Zegapain

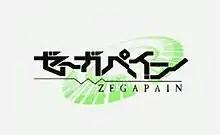
Screenshot of the logo from the anime series

is a Japanese anime television series created by Sunrise staff and manga artist Takehiko Itō. Produced by Sunrise, TV Tokyo and Dentsu, it is directed by Masami Shimoda, with Mayori Sekijima handling series scripts, Takehiko Itō and Akihiko Yamashita designing the characters and Ayako Ōtsuka composing the music. The series premiered in Japan on April 6, 2006 on TV Tokyo and later BS Japan and AT-X. On October 2, 2007, Bandai Entertainment released the first Region 1 volume of "Zegapain" with the last volume released on August 5, 2008. Following the 2012 closure of Bandai Entertainment, Sunrise announced at Otakon 2013, that Sentai Filmworks has rescued "Zegapain", along with a handful of other former BEI titles. As part of the 10th anniversary of the series, a compilation theatrical film with new scenes, titled , was released in Japanese theaters by Shochiku on October 15, 2016. A sequel film, titled "Zegapain STA", was released by Sunrise's parent company, Bandai Namco Filmworks, on August 16, 2024.